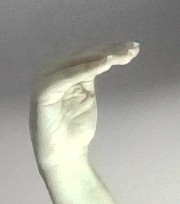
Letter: haa